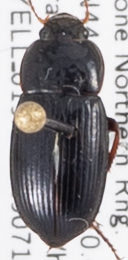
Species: Harpalus nigritarsis
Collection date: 2019-07-10
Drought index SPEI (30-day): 0.47
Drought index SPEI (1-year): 0.2
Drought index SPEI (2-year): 1.28